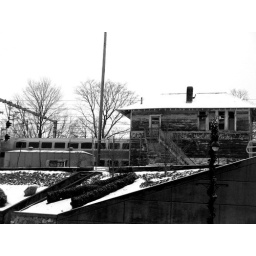
The MBTA commuter rail train passes an old switching house in Attleboro MA